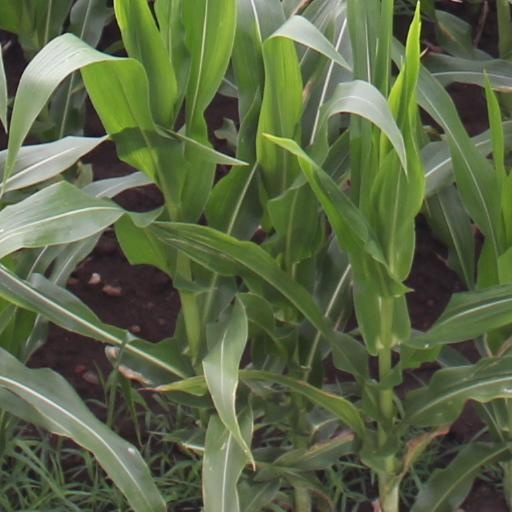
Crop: maize; corn